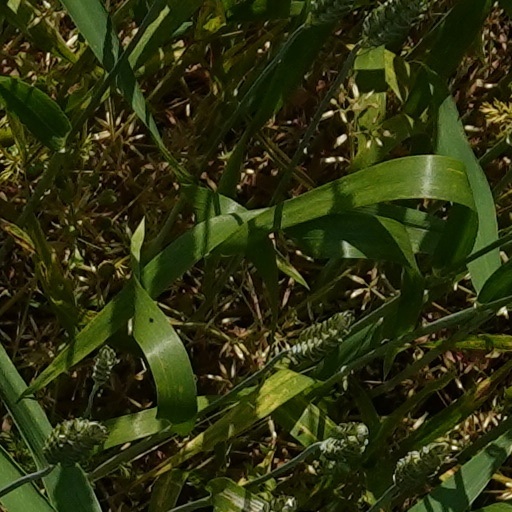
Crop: wheat